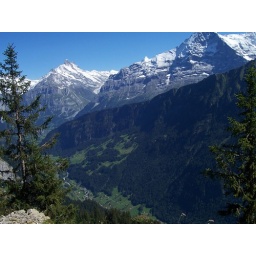
You can just about make out houses in the green grassy slopes below.